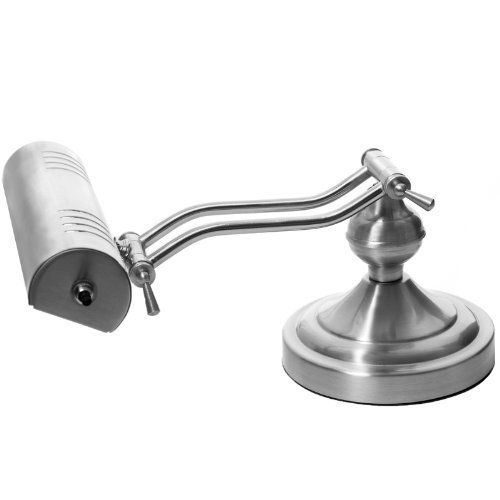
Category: lamp